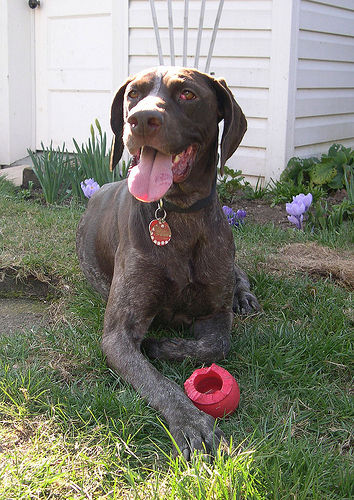
Breed: german shorthaired